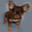
Label: dog